All-India Muhammadan Educational Conference

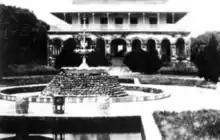
Ishrat Manzil

The place where All India Muhammadan Educational Conference were held was known to all as Ishrat Manzil, a mansion of the Dhaka Nawab Family that was later donated for the establishment of the Dhaka University. After 5 years of this conference in the year 1911 Partition of Bengal was annulled in the Delhi Durbar. In the year 1912 A delegation headed by Khawaja Nawab Sir Salimulla met Lord Hardinge Lt. Governor, to the same venue demanding establishment of a university at Dacca and it was agreed. Upon whom present Dhaka University was started its functioning on 1 July 1921 in the same venue. Now the Eshrat Manzil lapsed its heritage, fame and name of Dhaka's Nawab family and prevailed as a canteen named "Madhur Canteen".